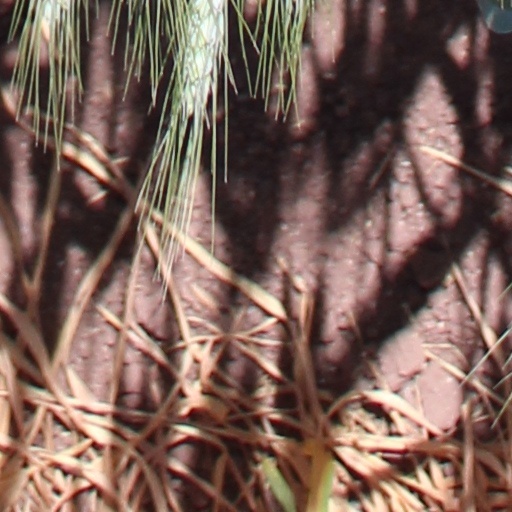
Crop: wheat